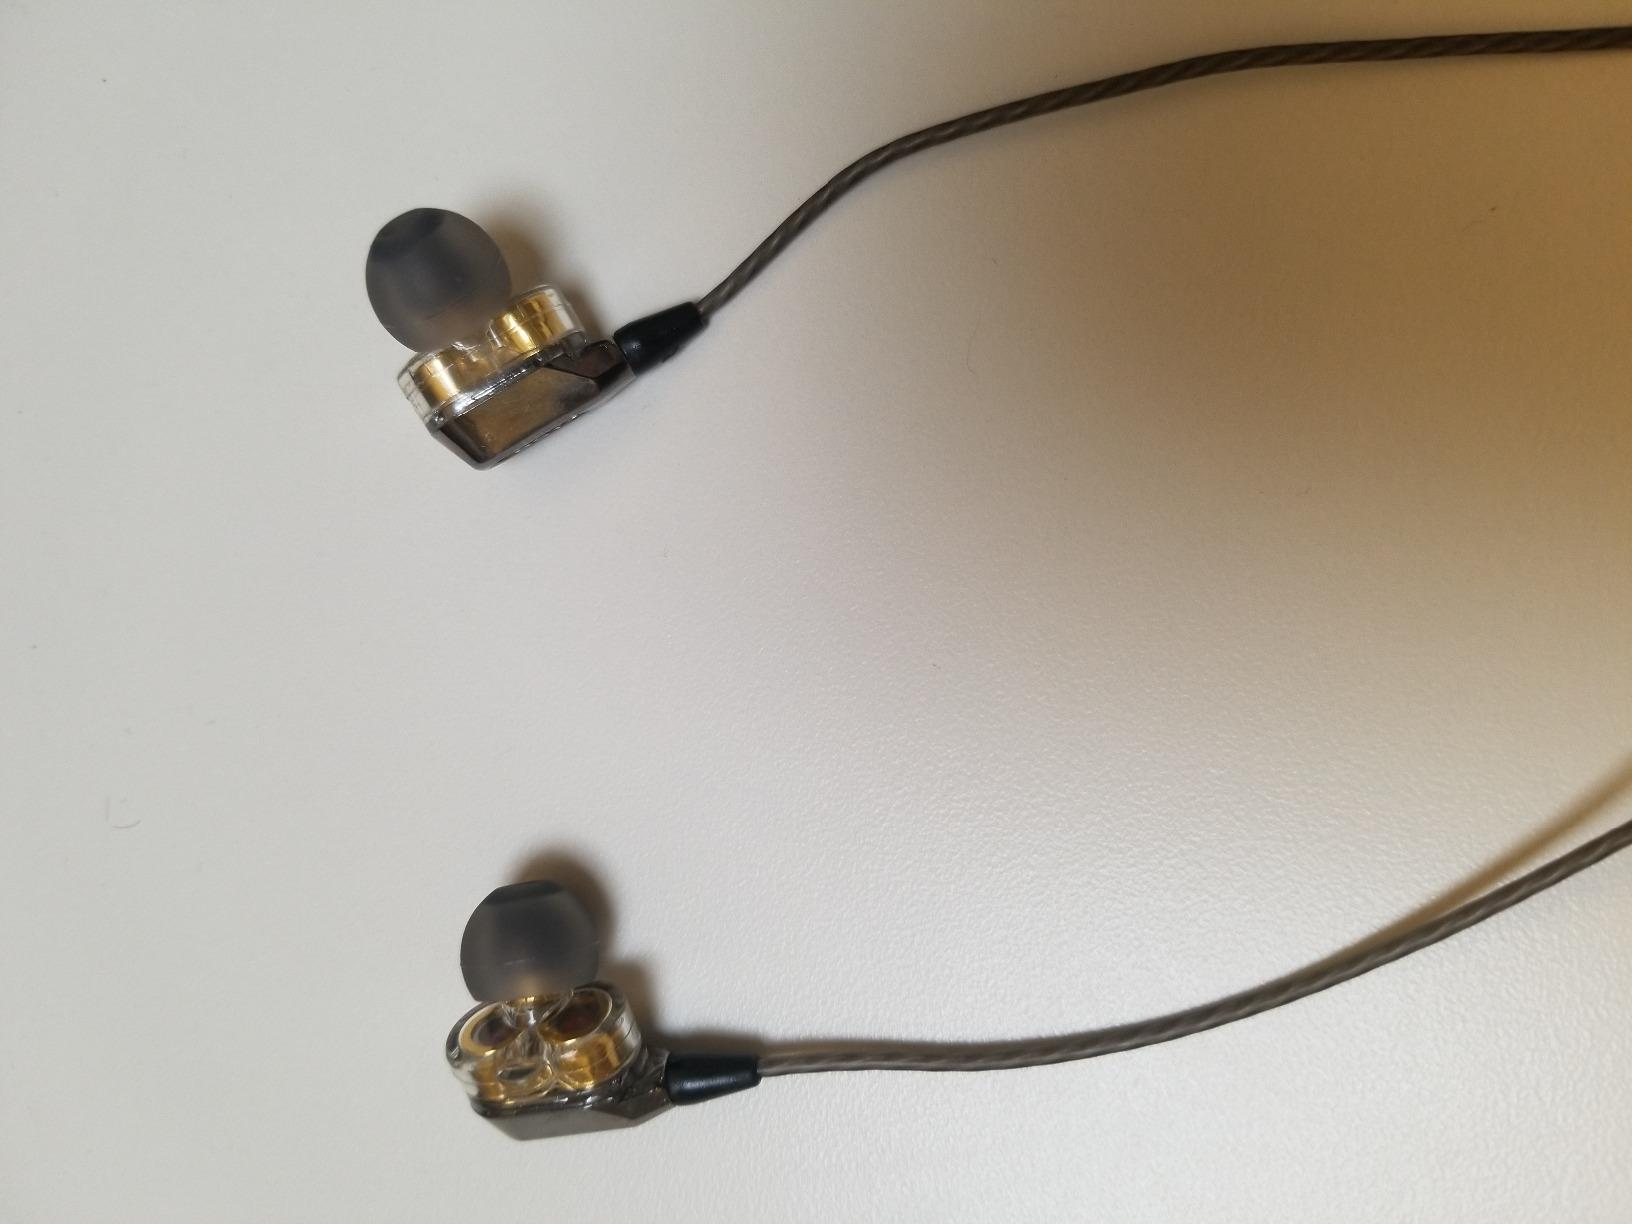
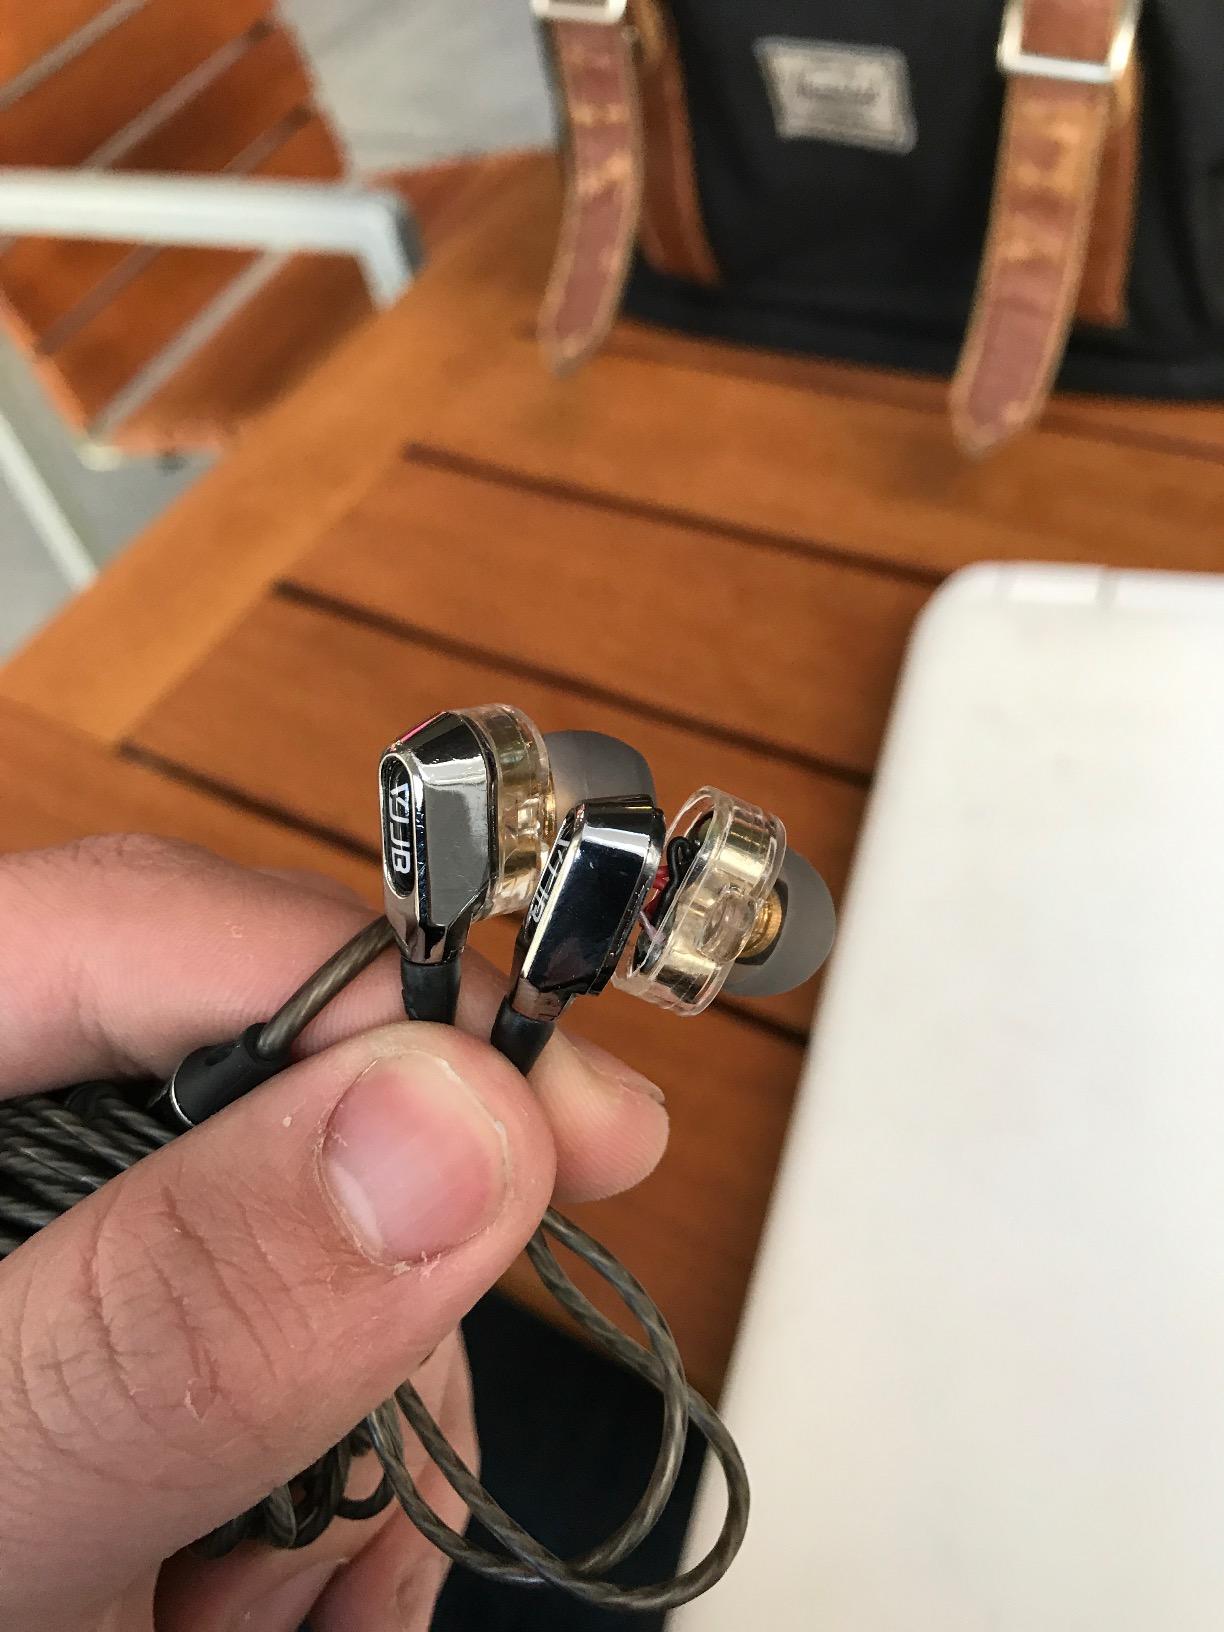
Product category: headphones
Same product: yes